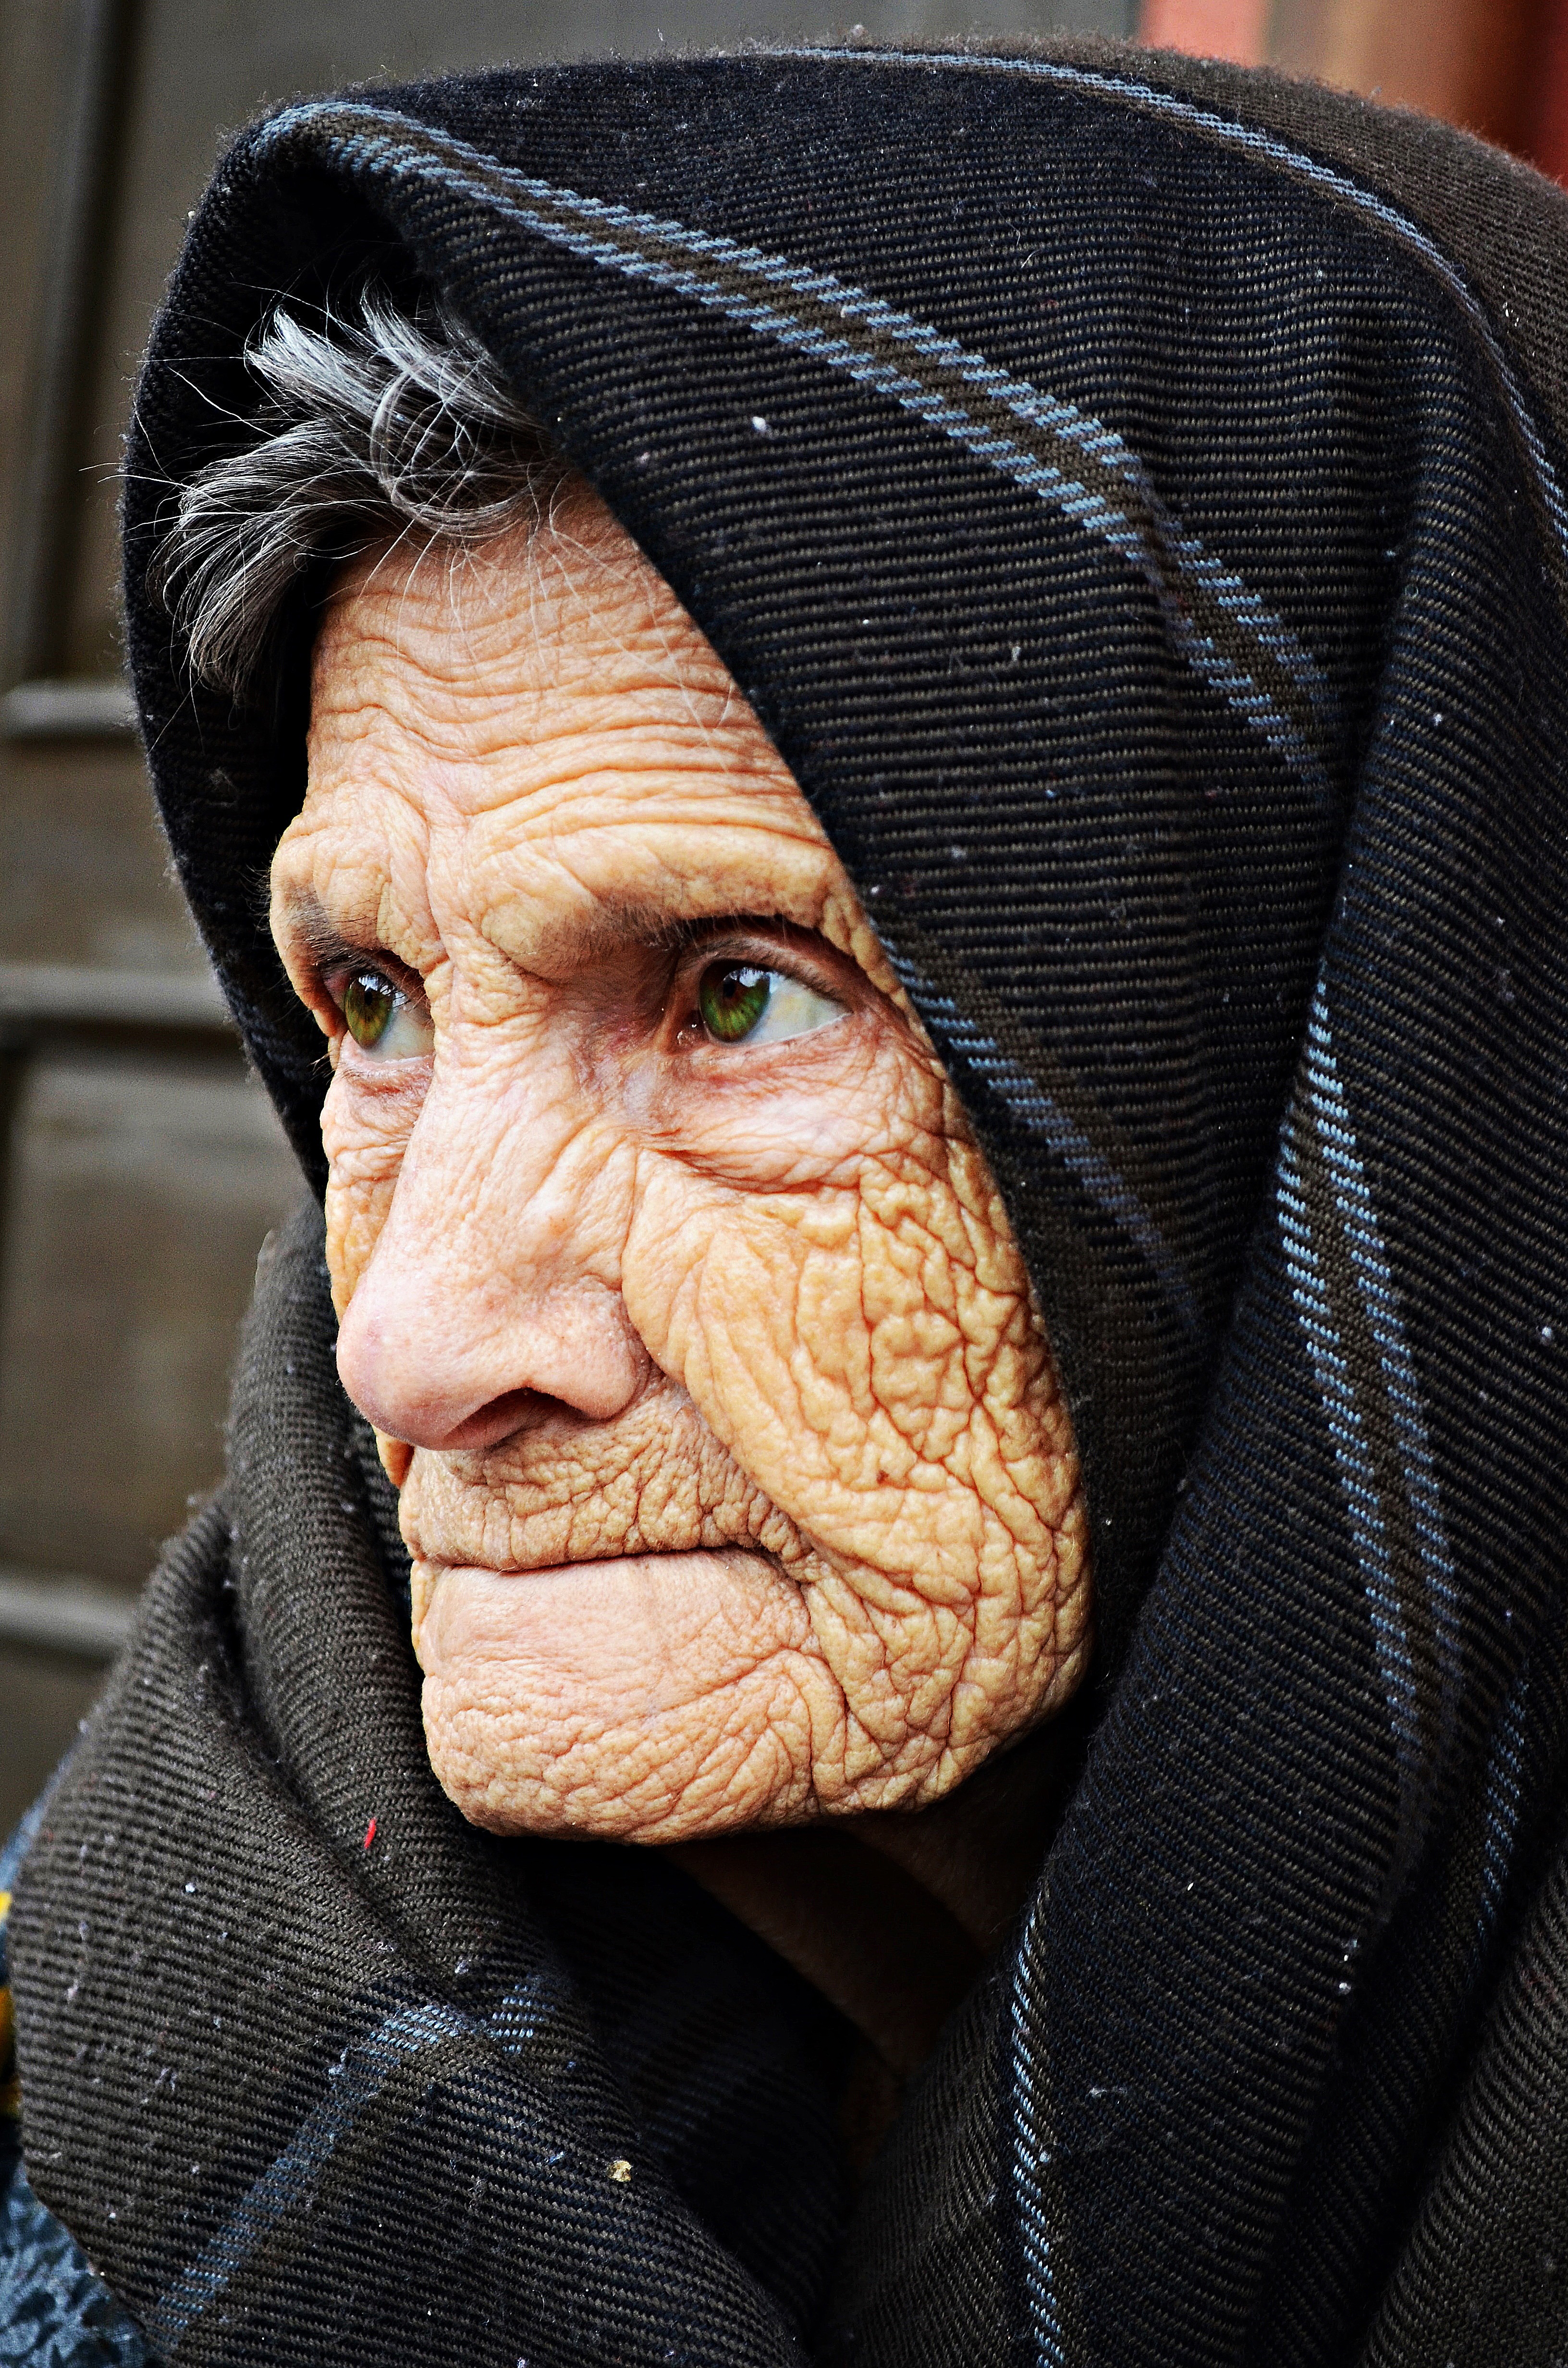
man, people, woman, old, male, portrait, human, clothing, headgear, face, art, head, skin, tired, costume, contact, women's